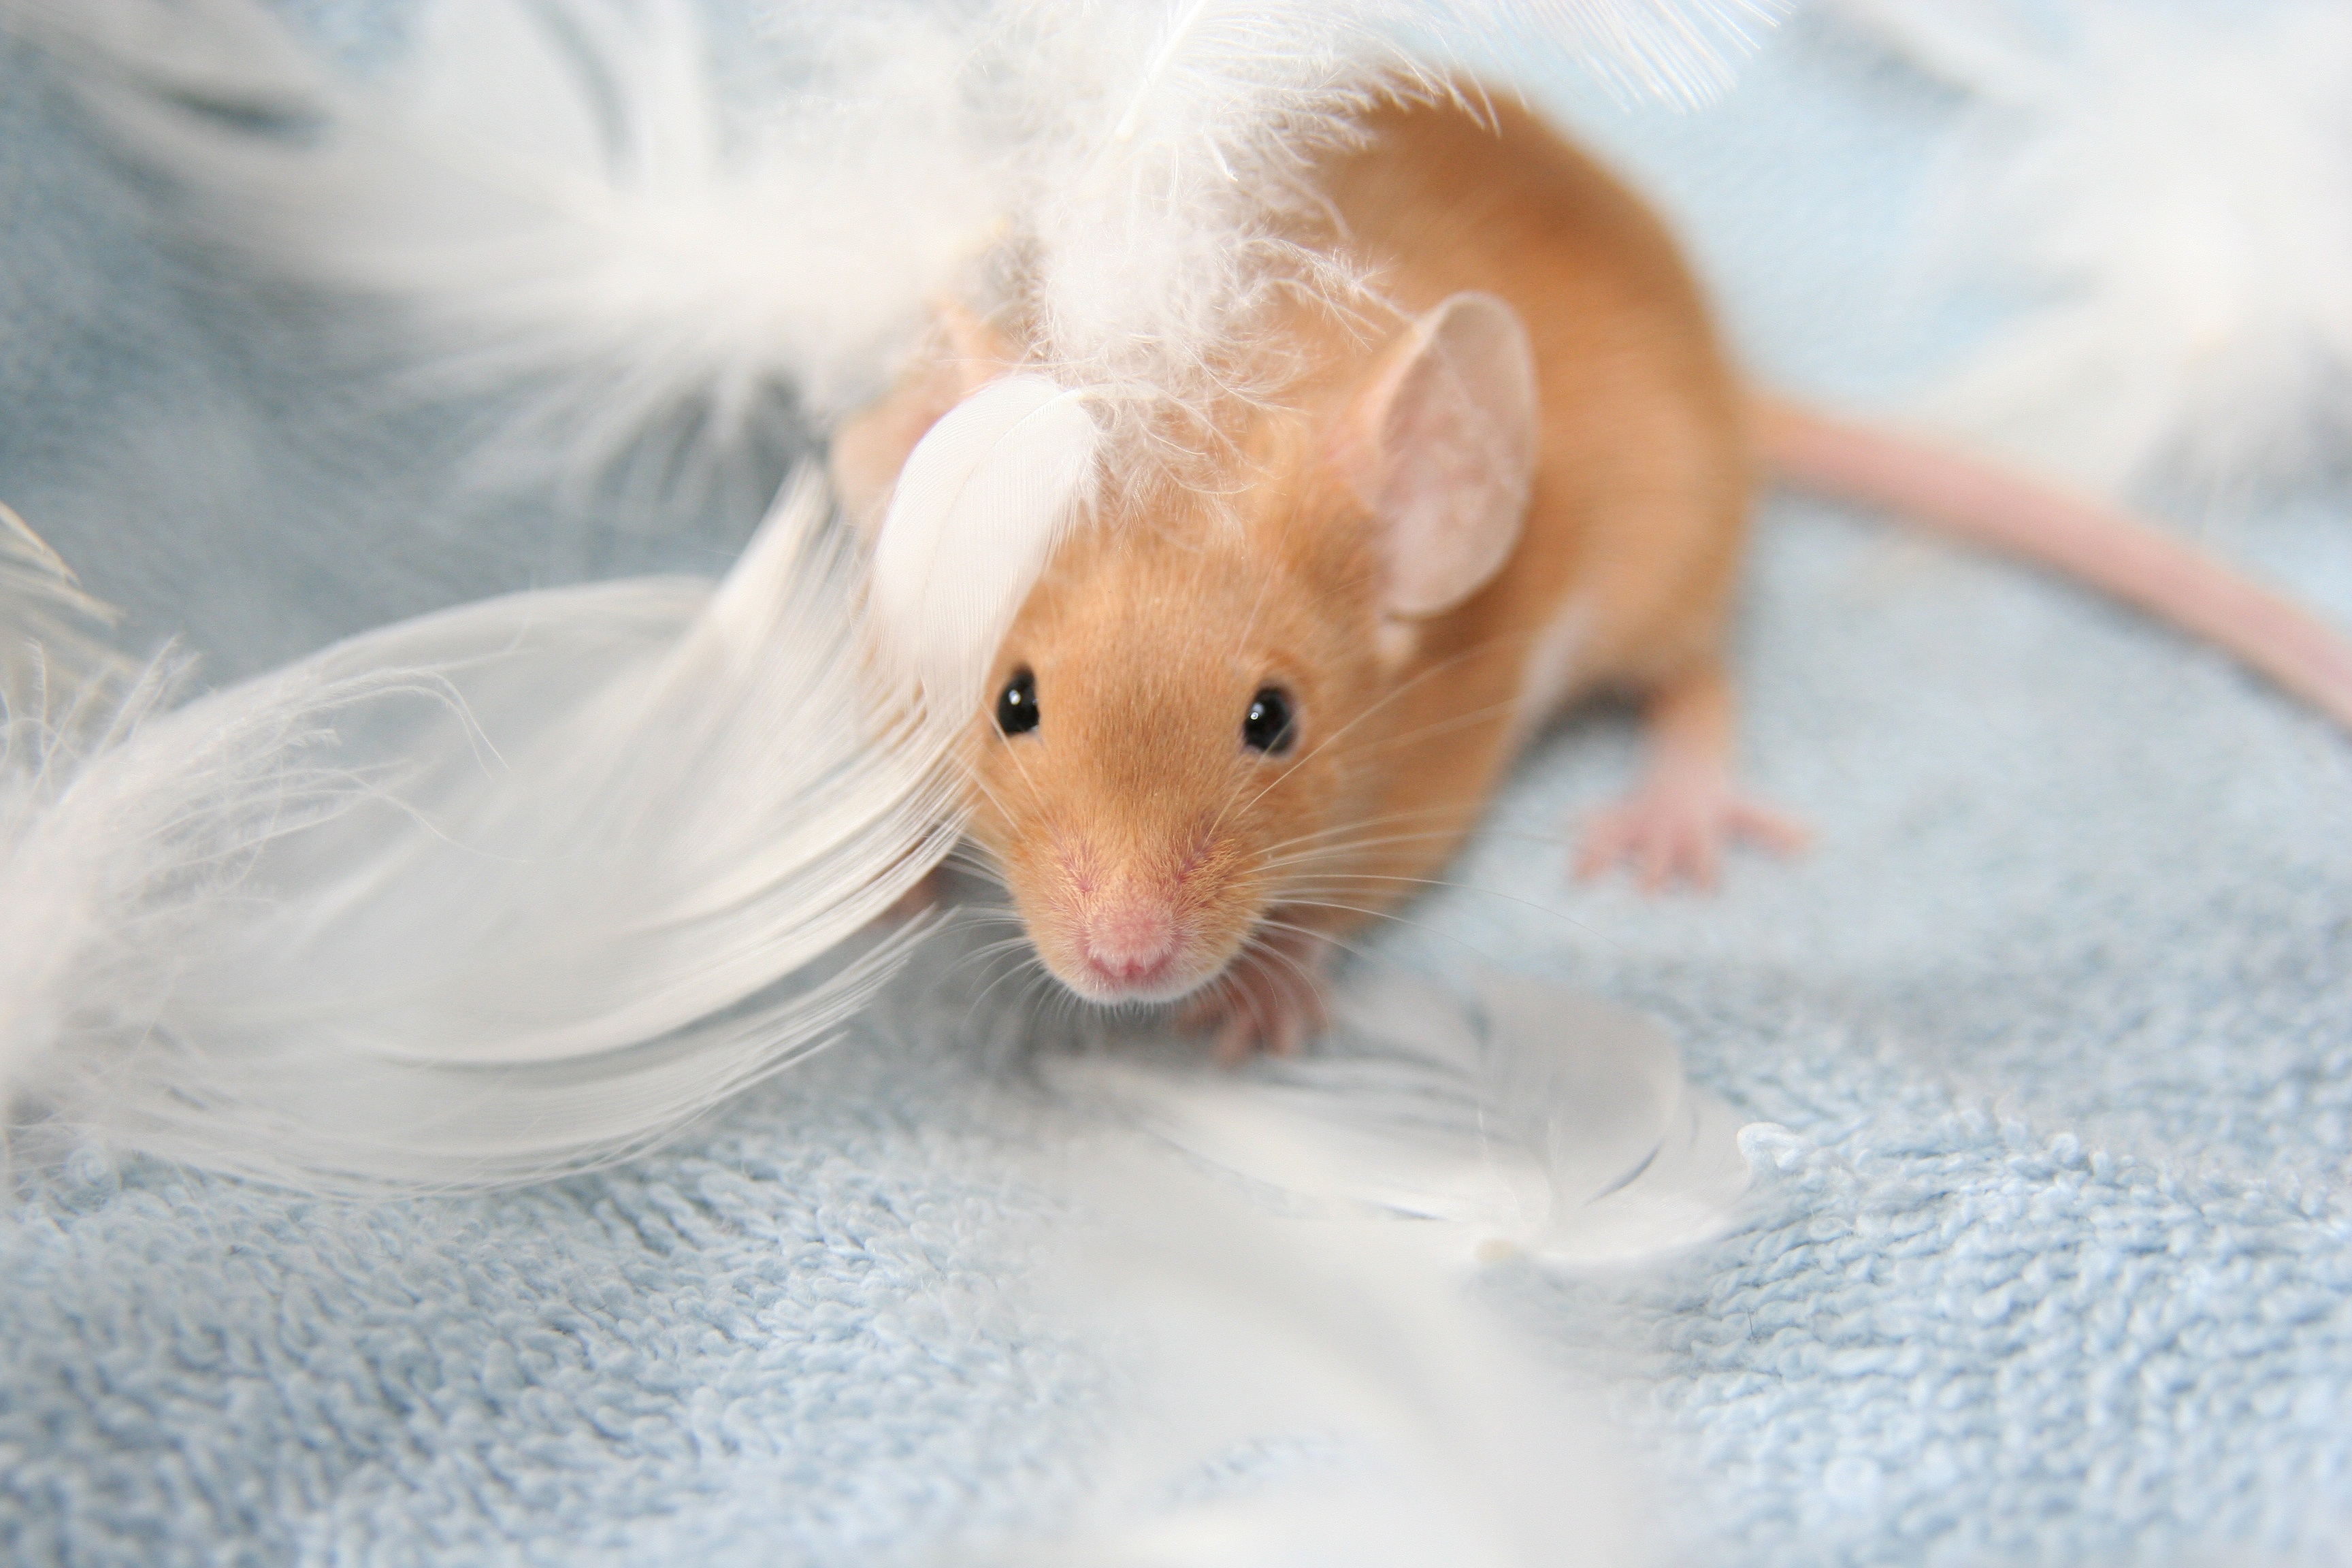
sky, mouse, animal, cute, orange, small, mammal, blue, hamster, rodent, feather, rat, nose, whiskers, skin, vertebrate, pest, tame, mice, button eyes, long tailed mouse, gerbil, color mouse, farbm use, long tail mice, kulleraugen, muroidea, muridae